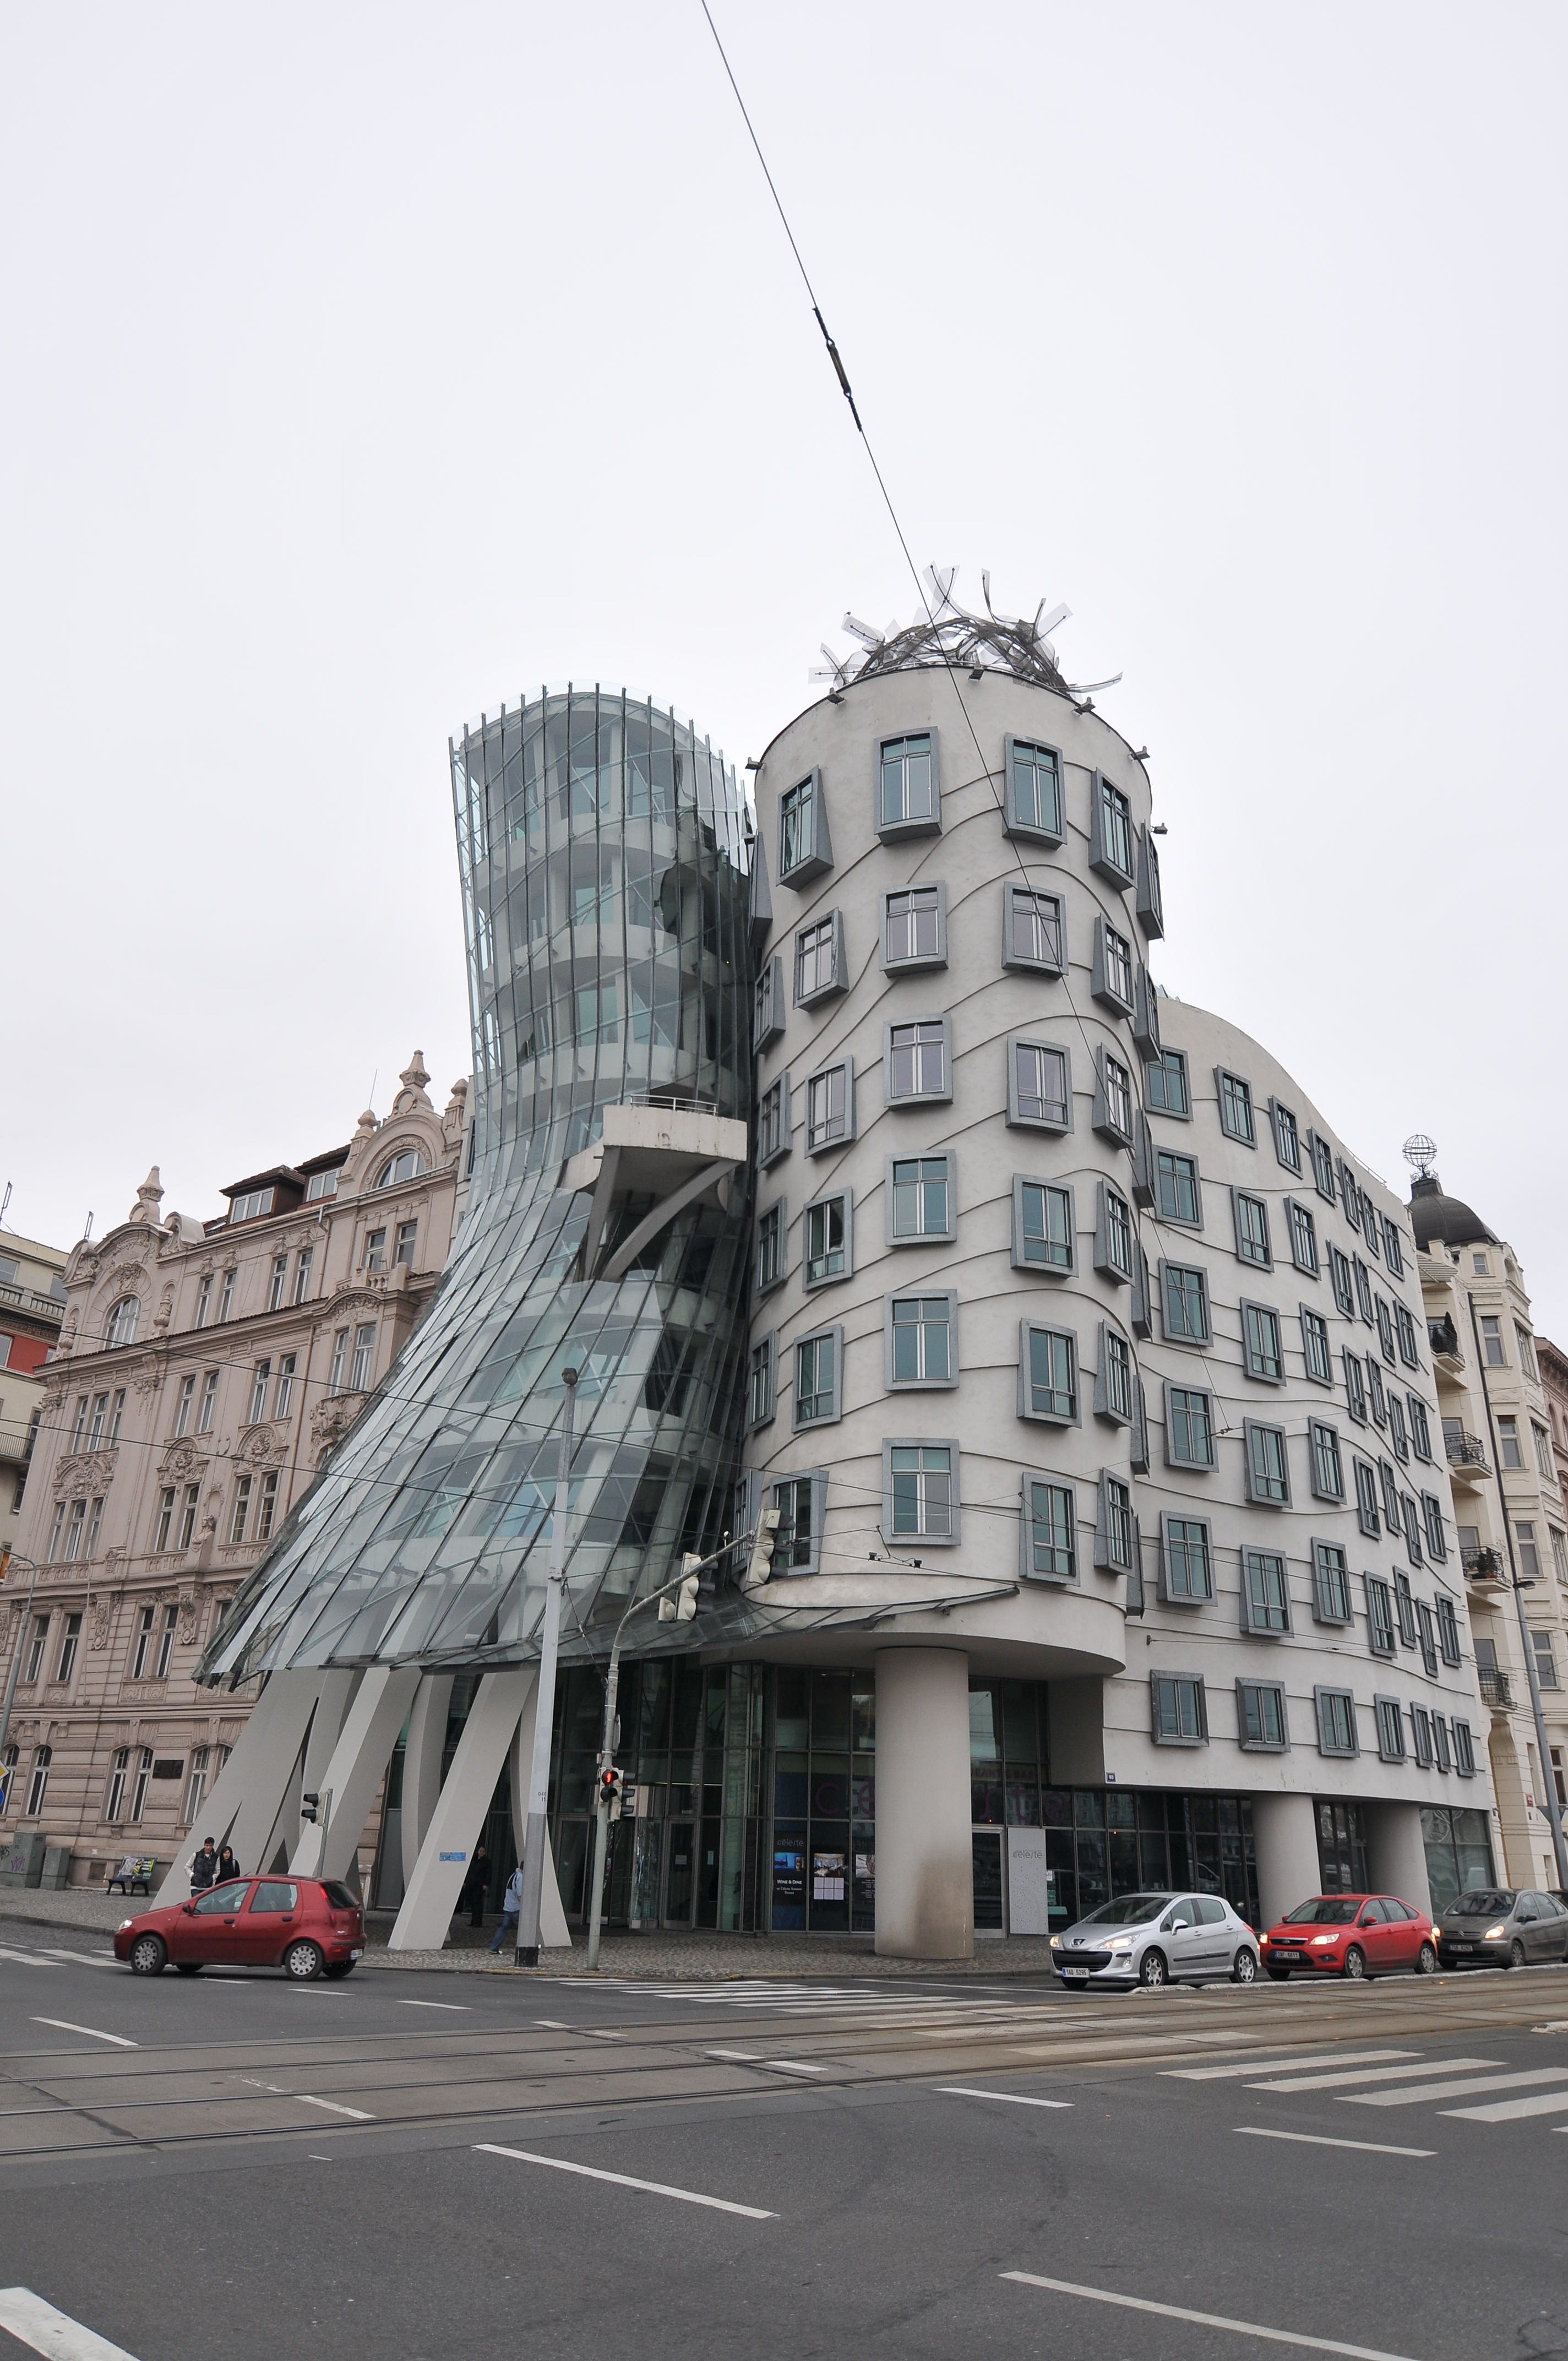
architecture, city, skyscraper, cityscape, downtown, tower, landmark, facade, prague, tower block, metropolis, dancing house, urban area, human settlement